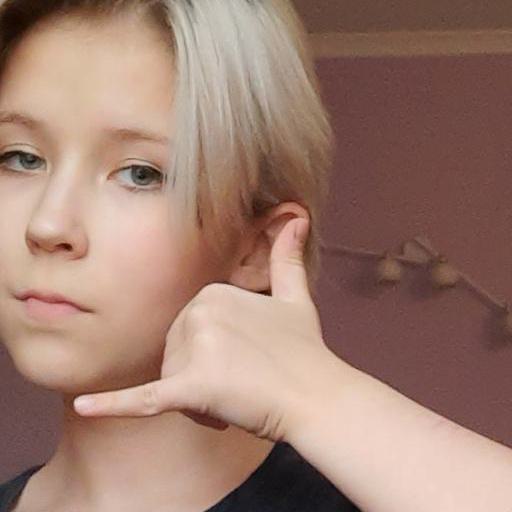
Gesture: call